No3b

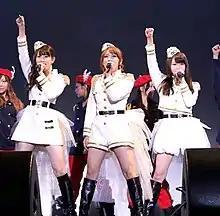
no3b performing Kirigirisu Jin at Differ Ariake Arena, 2013. L-R: Kojima, Takahashi, Minegishi

was a subunit from idol group AKB48's original Team A, produced by Yasushi Akimoto. The group is commonly referred as no3b, a stylized version of the group's name, which is a "wasei-eigo" term for sleeveless clothes.